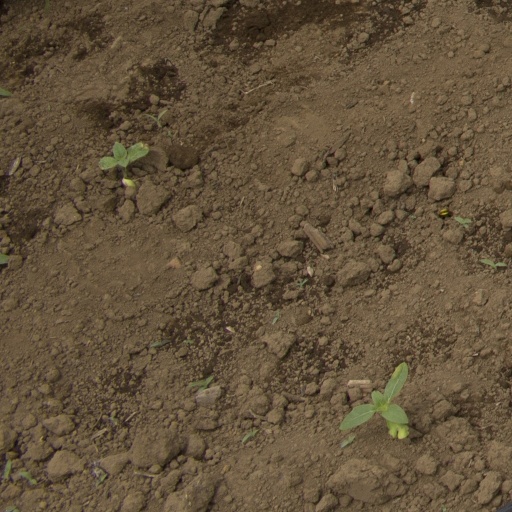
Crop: Jerusalem artichoke